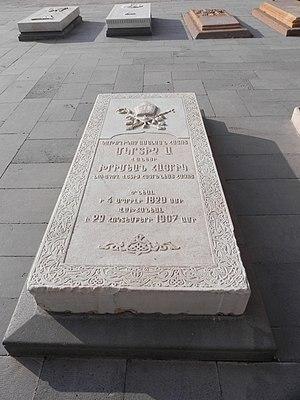
Mkrtich Khrimian ou Meguerdich Iᵉʳ, dit « Hayrik », né le 4 avril 1820 à Van et mort le 27 octobre 1907 à Etchmiadzin, est un ecclésiastique, homme de lettres et homme politique arménien s'étant illustré contre la politique de l'Empire ottoman envers le peuple arménien. Il est patriarche arménien de Constantinople de 1869 à 1873 et Catholicos de l'église apostolique arménienne de 1892 à 1907.